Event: Nepal Earthquake
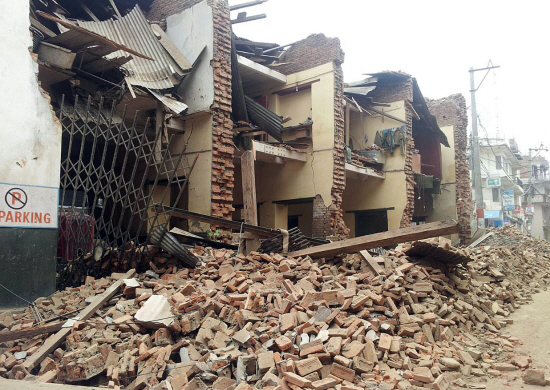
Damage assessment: damage